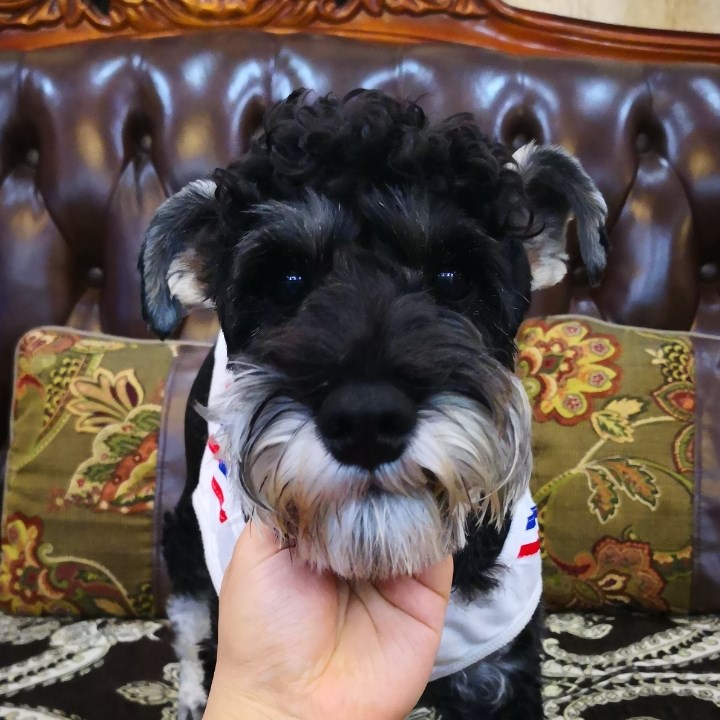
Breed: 2342-n000102-miniature_schnauzer